Renfrew, Ontario

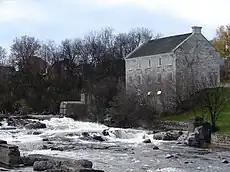
The McDougall Mill Museum on the Bonnechere River

John Lorn McDougall, politician and fur trader, built the mill in 1855 by the Bonnechere River near the town landmark Swinging Bridge and overlooking natural rapids below the Renfrew Power Generation generating station. It has been converted into a museum, sometimes referred to as 'Renfrew Museum', not to be confused with museums of that name in Pennsylvania and Scotland. The McDougall Mill Museum houses pioneer tools and machinery, a military section, a doll exhibit, as well as toys, Victorian clothing and household items.